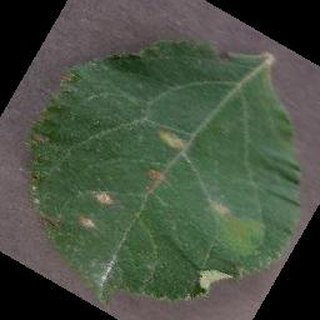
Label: apple_cedar_apple_rust